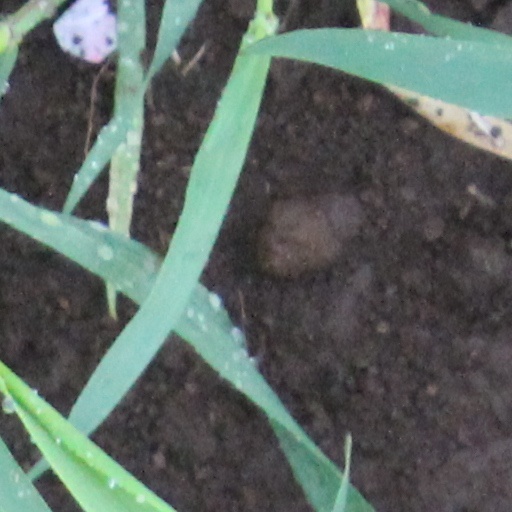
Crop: wheat